Room for One More (TV series)

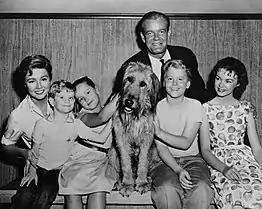
The cast from left: Peggy McCay, Ronnie Dapo, Carol Nicholson, Andrew Duggan and Tramp, Tim Rooney and Ahna Capri.

Room for One More is an American sitcom, starring Andrew Duggan and Peggy McCay, which aired on ABC from January 27 until July 28, 1962.